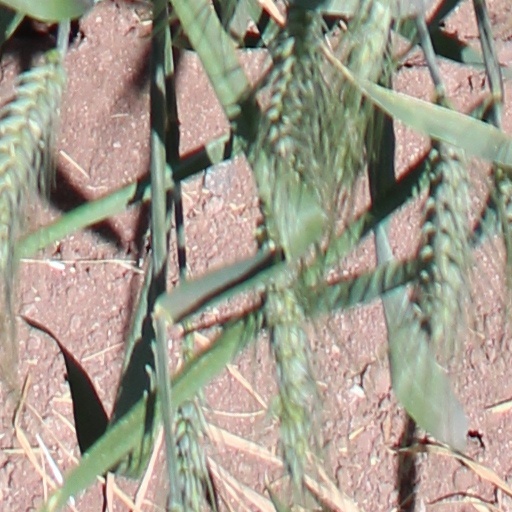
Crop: wheat